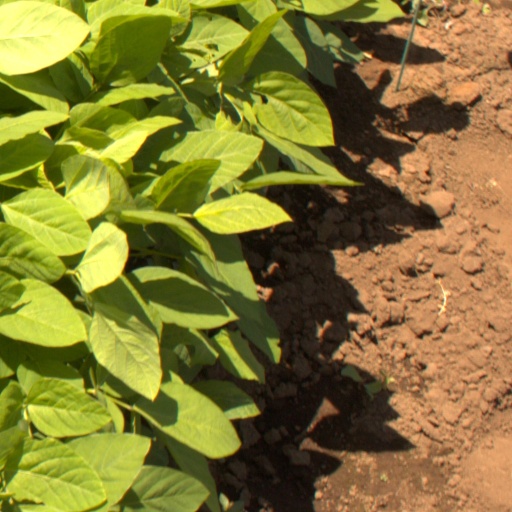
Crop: soybean